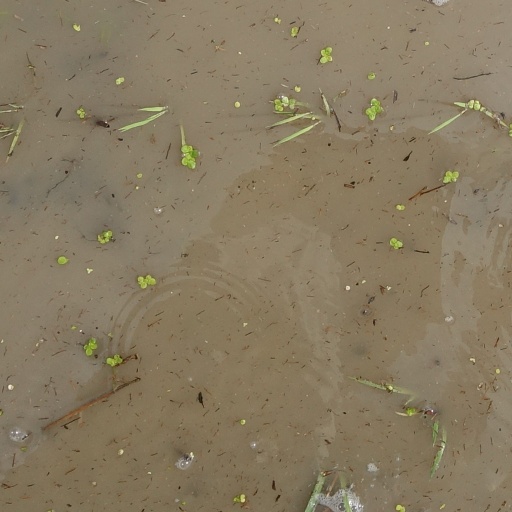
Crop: rice